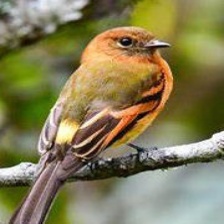
Species: CINNAMON FLYCATCHER
Scientific name: PYRRHOMYIAS CINNAMOMEUS